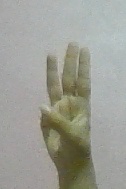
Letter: thaa